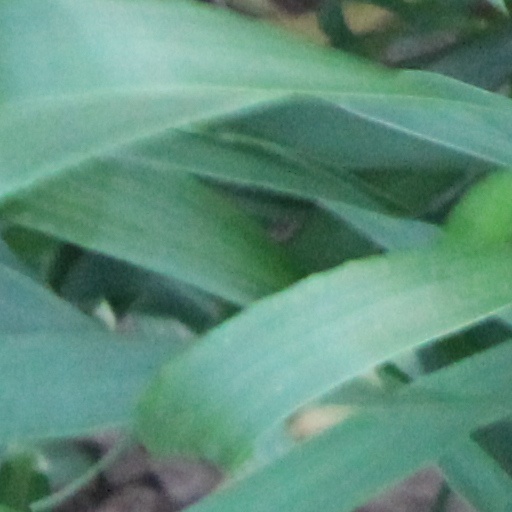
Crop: wheat